Lehi Tabernacle

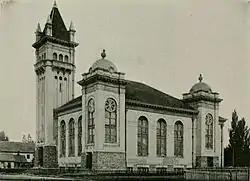
Lehi Tabernacle in 1913

After contributing financially to the construction of the Provo Tabernacle for many years, members of Jesus Christ of Latter-day Saints in Lehi recognized the need to construct a large meetinghouse of their own. A committee was formed who selected and secured the lot and selected the building plans of Salt Lake City architect Richard K.A. Kletting. Excavation began in February 1900. On Sunday, May 15, 1910 the building was dedicated by Joseph F. Smith, then president of the Church of Jesus Christ of Latter-day Saints. The tabernacle was built with white pressed brick and the main tower extended 112 feet. The seating capacity was 1100.